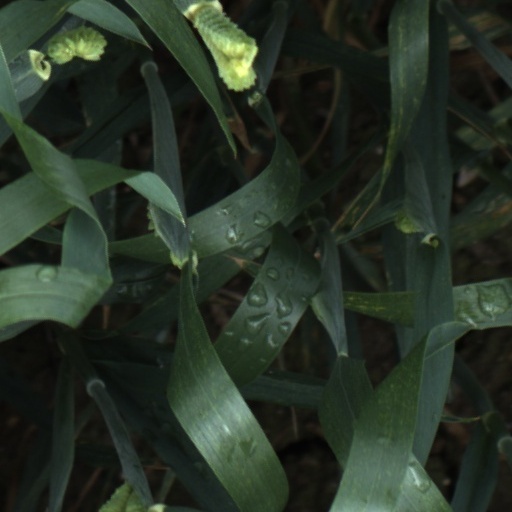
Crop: wheat